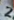
Number: 2